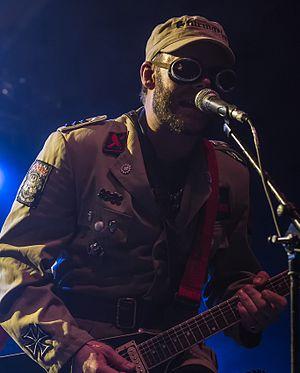
Solefald est un groupe de black metal et metal avant-gardiste norvégien, originaire d'Oslo. Le groupe est formé par le duo Cornelius Jakhelln et Lars A. Nedland alias Lazare. Solefald est considéré comme un groupe de metal avant-gardiste fortement influencé par le black metal, notamment sur les quatre premiers albums. Les deux albums suivants sont plutôt orientés vers le viking metal, de par les textes ayant un lien direct avec la mythologie nordique.